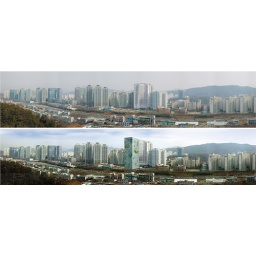
New office building in 2010_3